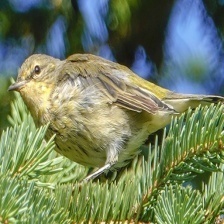
Species: CAPE MAY WARBLER
Scientific name: SETOPHAGA TIGRINA